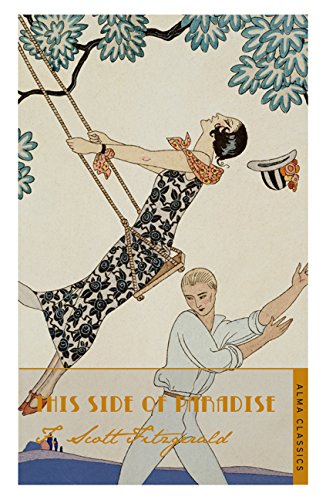
This Side of Paradise (The Complete Fitzgerald's Collection - Alma Classics)
Category: Buy a Kindle
Amazon.com Review Fitzgerald's first novel, reprinted in the handsome Everyman's Library series of literary classic, uses numerous formal experiments to tell the story of Amory Blaine, as he grows up during the crazy years following the First World War. It also contains a new introduction by Craig Raine that describes critical and popular reception of the book when it came out in 1920. About the Author Fitzgerald is regarded as one of the greatest American writers of the 20th Century. The self-styled spokesman of the "Lost Generation" — the Americans born in the 1890s who came of age during World War I — crafted five novels and dozens of short stories that treat themes of youth, despair, and age with remarkable emotional honesty. From the Publisher Here is F. Scott Fitzgerald's first novel--the one that defined an era and launched his literary career. This novel, literally an overnight sell-out in its first edition, crystallized for the young men and woman of the 1920s their feelings of disassociation, while defining the phrase, "The Lost Generation." For readers today, Fitzgerald's moving portrait of Amory Blaine is still strikingly fresh, honest and resonant. This Bantam Classic edition also features an introduction by Professor Emeritus of English at John Jay College, Tom Dardis. From Publishers Weekly Fitzgerald's first novel, about a coterie of Princeton socialites, appears in a 75th anniversary edition. Copyright 1995 Reed Business Information, Inc. From the Back Cover F. Scott Fitzgerald's This Side of Paradise was the opening statement of his literary career. Published originally in 1920, the novel captures the rhythm and feel of the gaudy postwar decade that was to follow in America. This Side of Paradise made Fitzgerald simultaneously famous and infamous: famous for the stylish exuberance of his writing and infamous for the errors - in spelling, fact, grammar, and chronology - that peppered his text. This new edition, prepared with the most recent techniques of modern scholarly editing, brings into being an accurate, fully annotated text based on Fitzgerald's original manuscript. The volume includes a detailed account of the novel's creative and textual history; facsimiles from the early drafts; full textual apparatus; and a chronology of composition and publication. Explanatory notes gloss Fitzgerald's topical and historical references. Freeing the novel of its history of textual error, the current edition offers the reading public a more accurate and accessible This Side of Paradise than ever before. From the Inside Flap First published in 1920, This Side of Paradise marks the beginning of the career of one of the greatest writers of the first half of the twentieth century. In this remarkable achievement, F. Scott Fitzgerald displays his unparalleled wit and keen social insight in his portrayal of college life through the struggles and doubts of Amory Blaine, a self-proclaimed genius with a love of knowledge and a penchant for the romantic. As Amory journeys into adulthood and leaves the aristocratic egotism of his youth behind, he becomes painfully aware of his lost innocence and the new sense of responsibility and regret that has taken its place. Clever and wonderfully written, This Side of Paradise is a fascinating novel about the changes of the Jazz Age and their effects on the individual. It is a complex portrait of a versatile mind in a restless generation that reveals rich ideas crucial to an understanding of the 1920s and timeless truths about the human need for--and fear of--change. "A very enlivening book indeed, a book really brilliant and glamorous, making as agreeable reading as could be asked . . . There are clever things, keen and searching things, amusingly young and mistaken things, beautiful things and pretty things . . . and truly inspired and elevated things, an astonishing abundance of each, in THIS SIDE OF PARADISE. You could call it the youthful Byronism that is normal in a man of the author's type, working out through a well-furnished intellect of unusual critical force."--The Evening Post, 1920"An astonishing and refreshing book . . . Mr. Fitzgerald has recorded with a good deal of felicity and a disarming frankness the adventures and developments of a curiousand fortunate American youth. . . . [It is] delightful and encouraging to find a novel which gives us in the accurate terms of intellectual honesty a reflection of American undergraduate life. At last the revelation has come. We have the constant young American occupation--the 'petting party'--frankly and humorously in our literature."--The New Republic, 1920 Book Description Fitzgerald's first novel in the authoritative Cambridge edition, now available as a paperback. Review Chicago Tribune Bears the impress of genius...splendid and fascinating. Book Description F. Scott Fitzgerald's This Side of Paradise is the opening statement of his literary career. Published originally in 1920, the novel captures the rhythm and feel of the gaudy decade that was to follow in America. This Side of Paradise made Fitzgerald simultaneously famous and infamous: famous for the stylish exuberance of his writing and infamous for the errors--in spelling, fact, grammar, and chronology--that peppered his text. This new edition brings into being an accurate, fully annotated text based on Fitzgerald's original manuscript. From Library Journal The first novel that launched Fitzgerald to literary fame and glory in 1920 is now in the public domain and will undoubtedly be released by a number of publishers. These two editions represent both ends of the spectrum. The Cambridge edition is the latest in its ongoing series of corrected texts of Fitzgerald's work. Aimed at the scholarly audience, it includes an introduction, explanatory notes, and illustrations. The Penguin paperback also has an introduction but is a basic, no-frills edition, which is adequate for the casual reader. Serious American literature collections should stock the Cambridge text, which is probably the finest edition of this novel to date.Copyright 1996 Reed Business Information, Inc. Review "...[a] fine critical edition...The scholarly apparatus is accessible and exhaustive...This edition will prove quite useful to both advanced scholars and undergraduates. A valuable addition to Fitzgerald scholarship and a desirable acquisition for all academic libraries." Choice Excerpt. CHAPTER IAMORY, SON OF BEATRICE Amory Blaine inherited from his mother every trait, except the stray inexpressible few, that made him worth while. His father, an ineffectual, inarticulate man with a taste for Byron and a habit of drowsing over the "Encyclopædia Britannica," grew wealthy at thirty through the deaths of two elder brothers, successful Chicago brokers, and in the first flush of feeling that the world was his, went to Bar Harbor and met Beatrice O'Hara. In consequence, Stephen Blaine handed down to posterity his height of just under six feet and his tendency to waver at crucial moments, these two abstractions appearing in his son Amory. For many years he hovered in the background of his family's life, an unassertive figure with a face half-obliterated by lifeless, silky hair, continually occupied in "taking care" of his wife, continually harassed by the idea that he didn't and couldn't understand her.But Beatrice Blaine! There was a woman! Early pictures taken on her father's estate at Lake Geneva, Wisconsin, or in Rome at the Sacred Heart Convent -- an educational extravagance that in her youth was only for the daughters of the exceptionally wealthy -- showed the exquisite delicacy of her features, the consummate art and simplicity of her clothes. A brilliant education she had -- her youth passed in renaissance glory; she was versed in the latest gossip of the Older Roman Families; known by name as a fabulously wealthy American girl to Cardinal Vitori and Queen Margherita and more subtle celebrities that one must have had some culture even to have heard of. She learned in England to prefer whiskey and soda to wine, and her small talk was broadened, in two senses, during a winter in Vienna. All in all Beatrice O'Hara absorbed the sort of education that will be quite impossible ever again, a tutelage measured by the number of things and people one could be contemptuous of and charming about, a culture rich in all arts and traditions, barren of all ideas, in the last of those days when the great gardener clipped the inferior roses to produce one perfect bud.In her less important moments she returned to America, met Stephen Blaine and married him -- this almost entirely because she was a little bit weary, a little bit sad. Her only child was carried through a tiresome season and brought into the world on a spring day in ninety-six.When Amory was five he was already a delightful companion for her. He was an auburn-haired boy with great handsome eyes which he would grow up to in time, a facile, imaginative mind and a taste for fancy dress. From his fourth to his tenth year he did the country with his mother in her father's private car, from Coronado, where his mother became so bored that she had a nervous breakdown in a fashionable hotel, down to Mexico City, where she took a mild, almost epidemic consumption. This trouble pleased her, and later she made use of it as an intrinsic part of her atmosphere -- especially after several astounding bracers.So while more or less fortunate little rich boys were defying governesses on the beach at Newport or being spanked or tutored or read to from "Do and Dare," or "Frank on the Lower Mississippi," Amory was biting acquiescent bell-boys in the Waldorf, outgrowing a natural repugnance to chamber music and symphonies, and deriving a highly specialized education from his mother."Amory.""Yes, Beatrice." (Such a quaint name for his mother; she encouraged it.)"Dear, don't think of getting out of bed yet. I've always suspected that early rising in early life makes one nervous. Clothilde is having your breakfast brought up.""All right.""I am feeling very old today, Amory," she would sigh, her face a rare cameo of pathos, her voice exquisitely modulated, her hands as facile as Bernhardt's. "My nerves are on edge -- on edge. We must leave this terrifying place tomorrow and go searching for sunshine."Amory's penetrating green eyes would look out through tangled hair at his mother. Even at this age he had no illusions about her."Amory.""Oh, yes." "I want you to take a red-hot bath -- as hot as you can bear it, and just relax your nerves. You can read in the tub if you wish."She fed him sections of the "Fêtes Galantes" before he was ten; at eleven he could talk glibly, if rather reminiscently, of Brahms and Mozart and Beethoven. One afternoon when left alone in the hotel at Hot Springs he sampled his mother's apricot cordial, and as the taste pleased him he became quite tipsy. This was fun for awhile, but he essayed a cigarette in his exaltation -- and succumbed to a vulgar, plebeian reaction. Though this incident horrified Beatrice, it also secretly amused her and became part of what in a later generation would have been termed her "line.""This son of mine," he heard her tell a room full of awe-struck, admiring women one day, "is entirely sophisticated and quite charming -- but delicate -- we're all delicate; here, you know." Her hand was radiantly outlined against her beautiful bosom; then sinking her voice to a whisper, she told them of the apricot cordial. They rejoiced, for she was a brave raconteuse, but many were the keys turned in sideboard locks that night against the possible defection of little Bobby or Barbara....These domestic pilgrimages were invariably in state: two maids, the private car, or Mr. Blaine when available, and, very often, a physician. When Amory had the whooping cough four disgusted specialists glared at each other hunched around his bed; when he took scarlet fever the number of attendants, including physicians and nurses, totalled fourteen. However, blood being thicker than broth, he was pulled through.The Blaines were attached to no city. They were the Blaines-of-Lake-Geneva; they had quite enough relatives to serve in place of friends, and an enviable standing from Pasadena to Cape Cod. But Beatrice grew more and more prone to like only new acquaintances, as there were certain stories, such as the history of her constitution and its many amendments, and her memories of her years abroad, that it was necessary for her to repeat at regular intervals. Like Freudian dreams they must be thrown off, else they would sweep in and lay siege to her nerves.Beatrice was critical about American women, especially the floating population of ex-Westerners."They have accents, my dear," she told Amory. "Not Southern accents or Boston accents, not an accent attached to any locality, just accent" -- she became dreamy. "They pick up old, moth-eaten London accents that are down on their luck and have to be used by someone. They talk as an English butler might after several years in a Chicago grand opera company." She became almost incoherent -- "Suppose -- time in every Western woman's life -- she feels her husband is prosperous enough for her to have -- accent -- they try to impress me, my dear --"Though she thought of her body as a mass of frailties, she considered her soul quite as ill, and therefore important in her life. She had once been a Catholic, but discovering that priests were infinitely more attentive when she was in process of losing or regaining faith in Mother Church, she maintained an enchantingly wavering attitude. Often she deplored the bourgeois quality of the American Catholic clergy and was quite sure that had she lived in the shadow of the great Continental cathedrals her soul would still be a thin flame on the mighty altar of Rome. Still, next to doctors, priests were her favorite sport."Ah, Bishop Wiston," she would declare, "I do not want to talk of myself. I can imagine the stream of hysterical women fluttering at your doors, be seech ing you to be sim pat ico" -- then after an interlude filled by the clergyman -- "but my mood -- is -- oddly dissimilar."Only to bishops and above did she divulge her clerical romance. When she had first returned to her country there had been a pagan, Swinburnian young man in Asheville, for whose passionate kisses and unsentimental conversation she had taken a decided penchant -- they had discussed the matter pro and con with an intellectual romancing quite devoid of soppiness. Eventually she had decided to marry for background, and the young pagan from Asheville had gone through a spiritual crisis, joined the Catholic Church, and was now -- Monsignor Darcy."Indeed, Mrs. Blaine, he is still delightful company -- quite the cardinal's right-hand man."Amory will go to him one day, I know," breathed the beautiful lady, "and Monsignor Darcy will understand him as he understood me."Amory became thirteen, rather tall and slender and more than ever on to his Celtic mother. He had tutored occasionally -- the idea being that he was to "keep up," at each place "taking up the work where he left off," yet as no tutor ever found the place he left off, his mind was still in very good shape. What a few more years of this life would have made of him is problematical. However, four hours out from land, Italy bound, with Beatrice, his appendix burst, probably from too many meals in bed, and after a series of frantic telegrams to Europe and America, to the amazement of the passengers the great ship slowly wheeled around and returned to New York to deposit Amory at the pier. You will admit that if it was not life it was magnificent.After the operation Beatrice had a nervous breakdown that bore a suspicious resemblance to delirium tremens, and Amory was left in Minneapolis, destined to spend the ensuing two years with his aunt and uncle. There the crude, vulgar air of Western civilization first catches him -- in his underwear, so to speak.A Kiss For Amory.His lip curled when he read it. "I am going to have a bobbing party," it said, "on Thursday, December the seventeenth, at five o'clock, and I would like it very much if you could come.Yours Truly,R.S.V.P.Myra St. Claire." He had been two months in Minneapolis, and his chief struggle had been the concealing from "the other guys at school" how particularly superior he felt himself to be, yet this conviction was built upon shifting sands. He had shown off one day in French class (he was in senior French class) to the utter confusion of Mr. Reardon, whose accent Amory damned contemptuously, and to the delight of the class. Mr. Reardon, who had spent several weeks in Paris ten years before, took his revenge on the verbs, whenever he had his book open. But another time Amory showed off in history class, with quite disastrous results, for the boys there were his own age, and they shrilled innuendoes at each other all the following week:"Aw -- I b'lieve, doncherknow, the Umuricun revolution was lawgely an affair of the middul clawses," or"Washington came of very good blood -- aw, quite good -- I b'lieve."Amory ingeniously tried to retrieve himself by blundering on purpose. Two years before he had commenced a history of the United States which, though it only got as far as the Colonial Wars, had been pronounced by his mother completely enchanting.His chief disadvantage lay in athletics, but as soon as he discovered that it was the touchstone of power and popularity at school, he began to make furious, persistent efforts to excel in the winter sports, and with his ankles aching and bending in spite of his efforts, he skated valiantly around the Lorelei rink every afternoon, wondering how soon he would be able to carry a hockey-stick without getting it inexplicably tangled in his skates.The invitation to Miss Myra St. Claire's bobbing party spent the morning in his coat pocket, where it had an intense physical affair with a dusty piece of peanut brittle. During the afternoon he brought it to light with a sigh, and after some consideration and a preliminary draft in the back of "Collar and Daniell's First Year Latin," composed an answer: My dear Miss St. Claire,: --Your truly charming envitation for the evening of next Thursday evening was truly delightful to recieve this morning. I will be charm and inchanted indeed to present my compliments on next Thursday evening.Faithfully,Amory Blaine. On Thursday, therefore, he walked pensively along the slippery, shovel-scraped sidewalks and came in sight of Myra's house on the half-hour after five, a lateness which he fancied his mother would have favored. He waited on the doorstep with his eyes nonchalantly half-closed and planned his entrance with precision. He would cross the floor, not too hastily, to Mrs. St. Claire, and say with exactly the correct modulation:"My dear Mrs. St. Claire, I'm fright fully sorry to be late, but my maid" -- he paused there and realized he would be quoting -- "but my uncle and I had to see a fella -- Yes, I've met your enchanting daughter at dancing-school."Then he would shake hands, using that slight, half-foreign bow with all the starchy little females, and nod to the fellas who would be standing 'round paralyzed into rigid groups for mutual protection.A butler (one of the three in Minneapolis) swung open the door. Amory stepped inside and divested himself of cap and coat. He was mildly surprised not to hear the shrill squawk of conversation from the next room, and he decided it must be quite formal. He approved of that -- as he approved of the butler."Miss Myra," he said.To his surprise the butler grinned horribly."Oh Yeah," he declared. "She's here." He was unaware that his failure to be cockney was ruining his standing.Amory considered him coldly."But," continued the butler, his voice rising unnecessarily, "she's the only one what is here. The party's gone."Amory gaped in sudden horror."What?""She's been waitin' for Amory Blaine. That's you, ain't it? Her mother says that if you showed up by five-thirty you two was to go after 'em in the Packard."Amory's despair was crystallized by the appearance of Myra herself, bundled to the ears in a polo coat, her face plainly sulky, her voice pleasant only with difficulty."'Lo, Amory.""'Lo, Myra." He had described the state of his vitality."Well -- you got here, anyways." "Well -- I'll tell you. I guess you don't know about the auto accident," he romanced.Myra's eyes opened wide."Who was it to?""Well," he continued desperately, "Uncle 'n Aunt 'n I.""Was anyone killed?" Amory paused and then nodded."Your uncle?"--alarm."Oh, no -- just a horse -- a sorta grey horse."At this point the Erse butler snickered."Probably killed the engine," he suggested. Amory would have put him on the rack without a scruple."We'll go now," said Myra coolly. "You see, Amory, the bobs were ordered for five and everybody was here, so we couldn't wait --""Well, I couldn't help it, could I?""-- so Mama said for me to wait till ha'past five. We'll catch the bob before it gets to the Minnehaha Club, Amory."Amory's shredded poise dropped from him. He pictured the happy party jingling along snowy streets, the appearance of the limousine, the horrible public descent of him and Myra before sixty reproachful eyes, his apology -- a real one this time. He sighed aloud."What?" inquired Myra."Nothing. I was just yawning. Are we going to surely catch up with 'em before they get there?" He was encouraging a faint hope that they might slip into the Minnehaha Club and meet the others there, be found in blaseé seclusion before the fire and quite regain his lost attitude."Oh, sure Mike, we'll catch 'em all right -- let's hurry."He became conscious of his stomach. As they stepped into the machine he hurriedly slapped the paint of diplomacy over a rather box-like plan he had conceived. It was based upon some "trade-lasts" gleaned at dancing school, to the effect that he was "awful good-looking and English, sort of.""Myra," he said, lowering his voice and choosing his words carefully, "I beg a thousand pardons. Can you ever forgive me?"She regarded him gravely, his intent green eyes, his mouth, that to her thirteen-year-old, Arrow-collar taste was the quintessence of romance. Yes, Myra could forgive him very easily."Why -- yes -- sure."He looked at her again, and then dropped his eyes. He had lashes."I'm awful," he said sadly. "I'm diff'runt. I don't know why I make faux pas. 'Cause I don't care, I s'pose." Then, recklessly: "I been smoking too much. I've got t'bacca heart."Myra pictured an all-night tobacco debauch, with Amory pale and reeling from the effect of nicotined lungs. She gave a little gasp."Oh, Amory, don't smoke. You'll stunt your growth! ""I don't care," he persisted gloomily. "I gotta. I got the habit. I've done a lot of things that if my fambly knew" -- he hesitated, giving her imagination time to picture dark horrors -- "I went to the burlesque show last week."Myra was quite overcome, tie turned the green eyes on her again."You're the only girl in town I like much," he exclaimed in a rush of sentiment. "You're simpatico."Myra was not sure that she was, but it sounded stylish though vaguely improper.Thick dusk had descended outside, and as the limousine made a sudden turn she was jolted against him; their hands touched."You shouldn't smoke, Amory," she whispered. "Don't you know that?"He shook his head."Nobody cares."Myra hesitated." I care."Something stirred within Amory."Oh, yes, you do! -- you got a crush on Froggy Parker. I guess everybody knows that.""No, I haven't," very slowly.A silence, while Amory thrilled. There was something fascinating about Myra, shut away here cosily from the dim, chill air; Myra, a little bundle of clothes, with strands of yellow hair curling out from under her skating cap."-- because I've got a crush, too --" He paused, for he heard in the distance the sound of young laughter, and, peering through the frosted glass along the lamp-lit street, he made out the dark outline of the bobbing party. He must act quickly. He reached over with a violent, jerky effort and clutched Myra's hand -- her thumb, to be exact."Tell him to go to the Minnehaha straight," he whispered. "I wanna talk to you -- I gotta talk to you."Myra made out the party ahead, had an instant vision of her mother, and then -- alas for convention -- glanced into the eyes beside."Turn down this side street, Richard, and drive straight to the Minnehaha Club!" she cried through the speaking tube. Amory sank back against the cushions with a sigh of relief."I can kiss her," he thought. "I'll bet I can. I'll bet I can!"Overhead the sky was half-crystalline, half-misty, and the night around was chill and vibrant with rich tension. From the country club steps the roads stretched away, dark creases on the white blanket, huge heaps of snow lining the sides like the tracks of giant moles. They lingered for a moment on the steps and watched the white holiday moon."Pale moons like that one" -- Amory made a vague gesture -- "make people mystérieuse. You look like a young witch with her cap off and her hair sorta mussed" -- her hands clutched at her hair -- "Oh, leave it, it looks good. "They drifted up the stairs and Myra led the way into the little den of his dreams, where a cosy fire was burning before a big sink-down couch. A few years later this was to be a great stage for Amory, a cradle for many an emotional crisis. Now they talked for a moment about bobbing parties."There's always a bunch of shy fellas," he commented, "sittin' at the tail of the bob, sorta lurkin' an' whisperin' an' pushin' each other off. Then there's always some crazy cross-eyed girl" -- he gave a terrifying imitation -- "she's always talkin' hard, sorta, to the chaperone.""You're such a funny boy," puzzled Myra."How d'y' mean?" Amory gave immediate attention, on his own ground at last."Oh -- always talking about crazy things. Why don't you come skiing with Marylyn and I tomorrow?""I don't like girls in the daytime," he said shortly, and then, thinking this a bit abrupt, he added: "But I like you." He cleared his throat. "I like you first and second and third."Myra's eyes became dreamy. What a story this would make to tell Marylyn! -- here on the couch with this wonderful -looking boy -- the little fire -- the sense that they were alone in the great building --Myra capitulated. The atmosphere was too appropriate."I like you the first twenty-five," she confessed, her voice trembling, "and Froggy Parker twenty-sixth."Froggy had fallen twenty-five places in one hour. As yet he had not even noticed it.But Amory, being on the spot, leaned over quickly and kissed Myra's cheek. He had never kissed a girl before, and he tasted his lips curiously, as if he had munched some new fruit. Then their lips brushed like young wild flowers in the wind."We're awful," rejoiced Myra gently. She slipped her hand into his; her head drooped against his shoulder. Sudden revulsion seized Amory, disgust, loathing for the whole incident. He desired frantically to be away, never to see Myra again, never to kiss anyone; he became conscious of his face and hers, of their clinging hands, and he wanted to creep out of his body and hide somewhere safe out of sight, up in the corner of his mind."Kiss me again -- "Her voice came out of a great void."I don't want to," he heard himself saying. There was another pause."I don't want to!" he repeated passionately.Myra sprang up, her cheeks pink with bruised vanity, the great bow on the back of her head trembling sympathetically."I hate you!" she cried. "Don't you ever dare to speak to me again!""What?" stammered Amory."I'll tell Mama you kissed me! I will too! I will too! I'll tell Mama, and she won't let me play with you!"Amory rose and stared at her helplessly, as though she were a new animal of whose presence on the earth he had not heretofore been aware.The door opened suddenly, and Myra's mother appeared on the threshold, fumbling with her lorgnette."Well," she began, adjusting it benignantly, "the man at the desk told me you two children were up here -- How do you do, Amory."Amory watched Myra and waited for the crash -- but none came. The pout faded, the high pink subsided, and Myra's voice was placid as a summer lake when she answered her mother."Oh, we started so late, Mama, that I thought we might as well --"He heard from below the shrieks of laughter and smelled the vapid odor of hot chocolate and tea-cakes as he silently followed mother and daughter downstairs. The sound of the graphophone mingled with the voices of many girls humming the air, and a faint glow was born and spread over him: "Casey-Jones -- mounted to the cab-unCasey-Jones -- 'th his orders in his handCasey-Jones -- mounted to the cab-unTook his farewell journey to the prom-ised land." Snapshots of the Young Egotist.Amory spent nearly two years in Minneapolis. The first winter he wore moccasins that were born yellow but after many applications of oil and dirt assumed their mature color, a dirty, greenish brown; he wore a grey plaid mackinaw coat and a red toboggan cap. His dog, Count Del Monte, ate the red cap, so his uncle gave him a grey one that pulled down over his face. The trouble with this one was that you breathed into it and your breath froze. One day the darn thing froze his cheek. He rubbed snow on his cheek, but it turned bluish-black just the same.The Count Del Monte ate a box of bluing once, but it didn't hurt him. Later, however, he lost his mind and ran madly up the street, bumping into fences, rolling in gutters and pursuing his eccentric course out of Amory's life. Amory cried on his bed."Poor little Count," he cried. "Oh poor little Count!" After several months he suspected Count of a fine piece of emotional acting.Amory and Frog Parker considered that the greatest line in literature occurred in Act III of "Arsène Lupin." They sat in the first row at the Wednesday and Saturday matinées. The line was --"If one can't be a great artist or a great soldier, the next best thing is to be a great criminal."Amory fell in love again and wrote a poem. This was it:"Marylyn and Sall ee, Those are the girls for me.Marylyn stands aboveSall ee in that sweet, deep love."He was interested in whether McGovern of Minnesota would make the first or second All-American, how to do the card-pass, how to do the coin-pass, chameleon ties, how babies were born, and whether Three-finger Brown was really a better pitcher than Christy Mathewson.Among other things he read: "For the Honor of the School," "Little Women" (twice), "The Common Law," "Sapho," "Dangerous Dan McGrew," "The Broad Highway" (three times), "The Fall of the House of Usher," "Three Weeks," "Mary Ware, the Little Colonel's Chum," "Gunga Din," "The Police Gazette," and "Jim-Jam Jems."He had all the Henty biasses in history, and was particularly fond of the cheerful murder stories of Mary Roberts Rinehart.School ruined his French and gave him a distaste for standard authors. His masters considered him idle, unreliable and superficially clever.He collected locks of hair from many girls. He wore the rings of several. Finally he could borrow no more rings, owing to his nervous habit of chewing them out of shape. This, it seemed, usually aroused the jealous suspicions of the next borrower.All through the summer months Amory and Frog Parker went each week to the stock company. Afterwards they would stroll home in the balmy air of August night, dreaming along Hennepin and Nicollet Avenues through the gay crowd. Amory wondered how people could fail to notice that he was a boy marked for glory, and when faces of the throng turned toward him and ambiguous eyes stared into his, he assumed the most romantic of expressions and walked on the air cushions that lie on the asphalts of fourteen.Always, after he was in bed, there were voices -- indefinite, fading, enchanting -- just outside his window, and before he fell asleep he would dream one of his favorite waking dreams: the one about becoming a great half-back or the one about the Japanese invasion when he was rewarded by being made the youngest general in the world. It was always the becoming he dreamed of, never the being. This too was quite characteristic of Amory.Code of The Young Egotist.Before he was summoned back to Lake Geneva, he had appeared, shy but inwardly glowing, in his first long trousers, set off by a purple accordion tie and a "Belmont" collar with the edges unassailably meeting, purple socks, and handkerchief with a purple border peeping from his breast pocket. But more than that, he had formulated his first philosophy, a code to live by, which, as near as it can be named, was a sort of aristocratic egotism.He had realized that his best interests were bound up with those of a certain variant, changing person whose label, in order that his past might always be identified with him, was Amory Blaine. Amory marked himself a fortunate youth, capable of infinite expansion for good or evil. He did not consider himself a "strong char'c'ter" but relied on his facility (learn things sorta quick) and his superior mentality (read a lotta deep books). He was proud of the fact that he could never become a mechanical or scientific genius. From no other heights was he debarred. Physically. -- Amory thought that he was exceedingly handsome. He was. He fancied himself an athlete of possibilities and a supple dancer. Socially. -- Here his condition was, perhaps, most dangerous. He granted himself personality, charm, magnetism, poise, the power of dominating all contemporary males, the gift of fascinating all women. Mentally. -- Complete, unquestioned superiority.Now a confession will have to be made. Amory had rather a Puritan conscience. Not that he yielded to it -- later in life he almost completely slew it -- but at fifteen it made him consider himself a great deal worse than other boys...unscrupulousness...the desire to influence people in almost every way, even for evil...a certain coldness and lack of affection, amounting sometimes to cruelty...a shifting sense of honor...an unholy selfishness...a puzzled, furtive interest in everything concerning sex.There was, also, a curious strain of weakness running crosswise through his make-up...a harsh phrase from the lips of an older boy (older boys usually detested him) was liable to sweep him off his poise into surly sensitiveness or timid stupidity...he was a slave to his own moods and he felt that though he was capable of recklessness and audacity, he possessed neither courage, perseverance nor self-respect.Vanity tempered with self-suspicion if not self-knowledge, a sense of people as automatons to his will, a desire to "pass" as many boys as possible and get to a vague top of the world...with this background did Amory drift into adolescence.Preparatory to The Great Adventure.The train slowed up with midsummer languor at Lake Geneva, and Amory caught sight of his mother waiting in her electric on the gravelled station drive. It was an ancient electric, one of the early types and painted grey. The sight of her sitting there, slenderly erect, and of her face, where beauty and dignity combined, melting to a dreamy recollected smile, filled him with a sudden great pride of her. As they kissed coolly and he stepped into the electric, he felt a quick fear lest he had lost the requisite charm to measure up to her."Dear boy -- You're so tall...look behind and see if there's anything coming...."She looked left and right, she slipped cautiously into a speed of two miles an hour, beseeching Amory to act as sentinel: and at one busy crossing she made him get out and run ahead to signal her forward like a traffic policeman. Beatrice was what might be termed a careful driver."You are tall -- but you're still very handsome -- you've skipped the awkward age, or is that sixteen; perhaps it's fourteen or fifteen; I can never remember; but you've skipped it.""Don't embarrass me," murmured Amory."But my dear boy, what odd clothes! They look as if they were a set -- don't they? Is your underwear purple too?"Amory grunted impolitely."You must go to Brooks and get some really nice suits. Oh we'll have a talk tonight or perhaps tomorrow night. I want to tell you about your heart -- you've probably been neglecting your heart -- and you don't know." Amory thought how superficial was the recent overlay of his own generation. Aside from a minute shyness he felt that the old cynical kinship with his mother had not been one bit broken. Yet for the first few days he wandered about the gardens and along the shore in a state of super-loneliness, finding a lethargic content in smoking "Bull" at the garage with one of the chauffeurs.The sixty acres of the estate were dotted with old and new summer houses and many fountains and white benches that came suddenly into sight from foliage-hung hiding-places; there was a great and constantly increasing family of white cats that prowled the many flower-beds and were silhouetted suddenly at night against the darkening trees. It was on one of the shadowy From AudioFile This production may intrigue Fitzgerald devotees, but only the most diligent fans are likely to find it a rewarding listen. While Fitzgerald's brilliant GREAT GATSBY is ideal for the audio format, the structure of this novel proves tough to follow. Robertson Dean makes a worthy attempt with his performance, but he tends to rush past section titles, giving them an air of sentence fragments rather than guideposts. Furthermore, he sounds almost impatient during his readings of interludes involving snippets of poetry or dramatic dialogue. Dean's renderings of individual characters are fine, but the characters themselves lack appeal. L.B.F. © AudioFile 2010, Portland, Maine
Features: This Side of Paradise charts the life of Amory Blaine, an ambitious young man loosely based on Fitzgerald himself, as he moves from his well-heeled Midwest home to study at Princeton and then starts frequenting the circles of high society as an aspiring writer. Experiencing failure and frustration in love and in his career, Blaine finds his youthful enthusiasm gradually giving way to disillusionment, cynicism and a life of dissolution.A critical account of its own era, introducing many themes which would be developed in later works, Fitzgerald s first novel was an instant critical and commercial success, propelling him into the limelight as a literary celebrity. Ideal as a gift.Alma Classics is committed to make available the widest range of literature from around the globe. All the titles are provided with an extensive critical apparatus, extra reading material including a section of photographs and notes. The texts are based on the most authoritative edition (or collated from the most authoritative editions or manuscripts) and edited using a fresh, intelligent editorial approach. With an emphasis on the production, editorial and typographical values of a book, Alma Classics aspires to revitalize the whole experience of reading the classics.